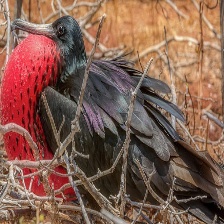
Species: FRIGATE
Scientific name: FREGATIDAE